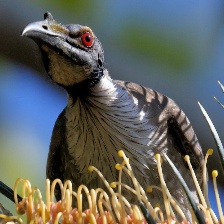
Species: NOISY FRIARBIRD
Scientific name: PHILEMON CORNICULATUS